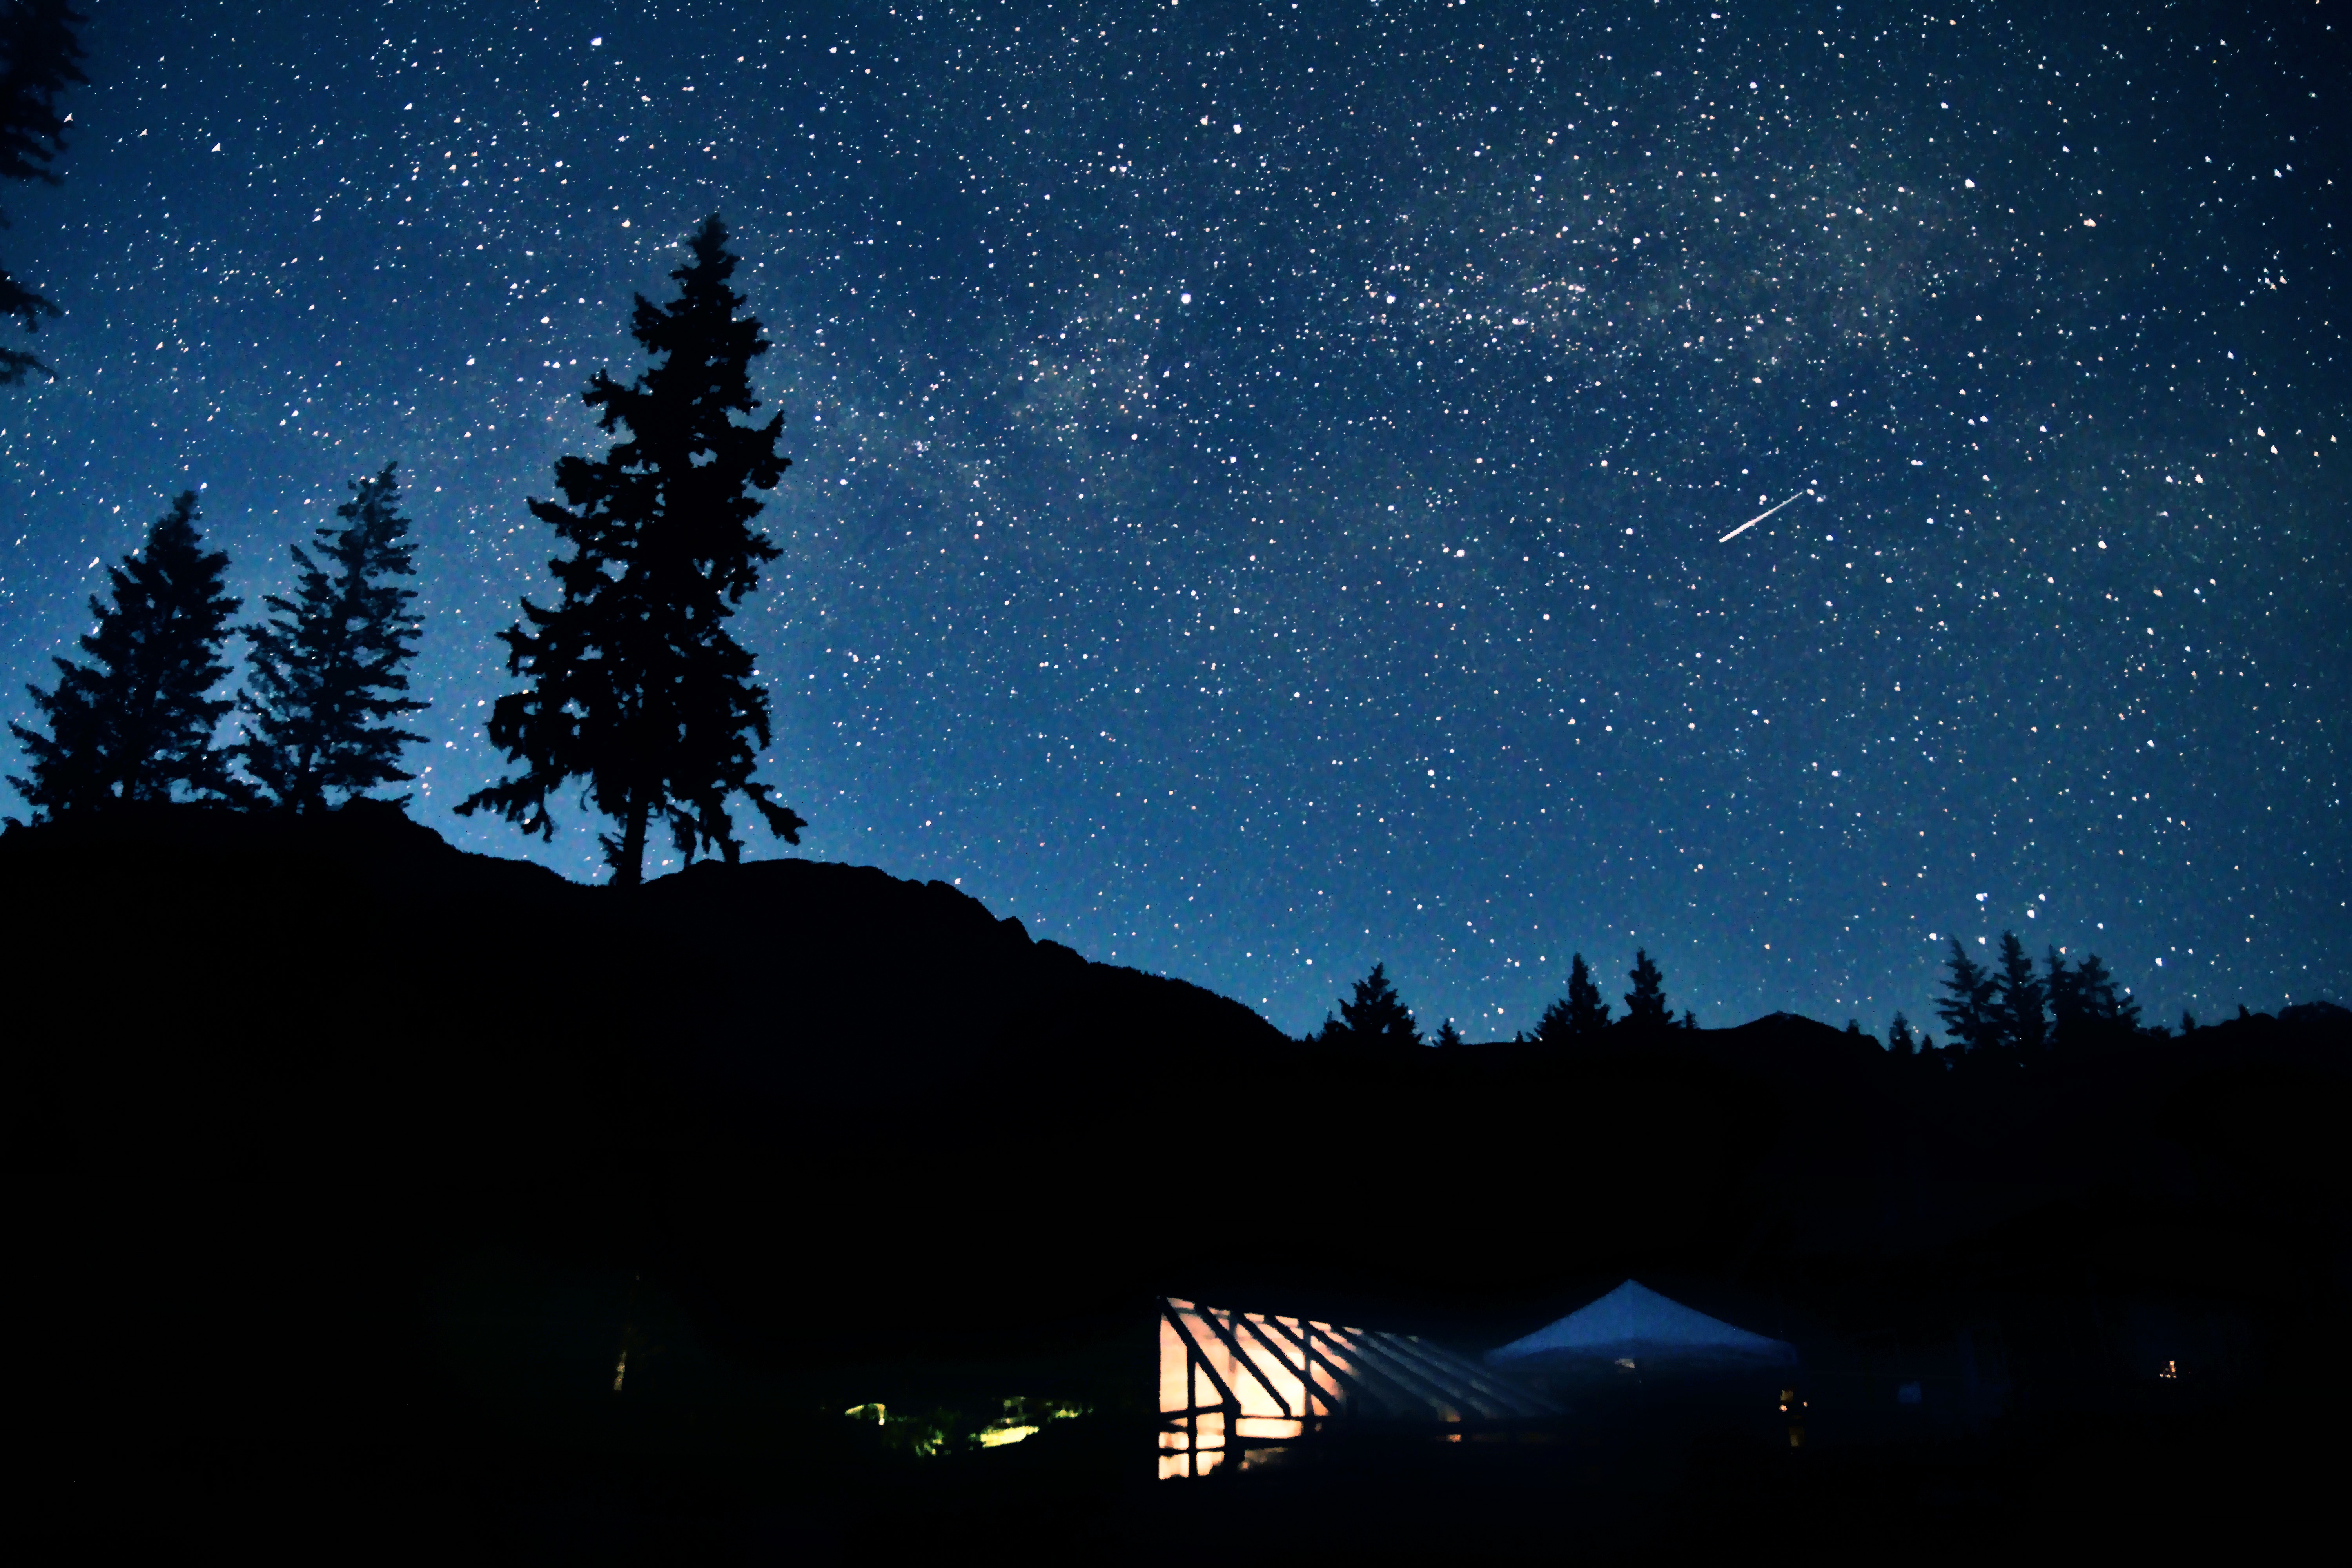
sky, night, star, atmosphere, darkness, aurora, moonlight, astronomy, midnight, screenshot, astronomical object